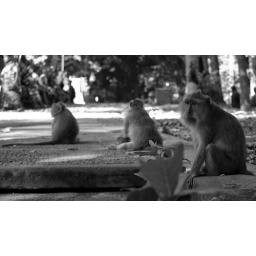
Three Macaque monkeys in the ubud monkey forest and sanctuary. ubud, bali, indonesia